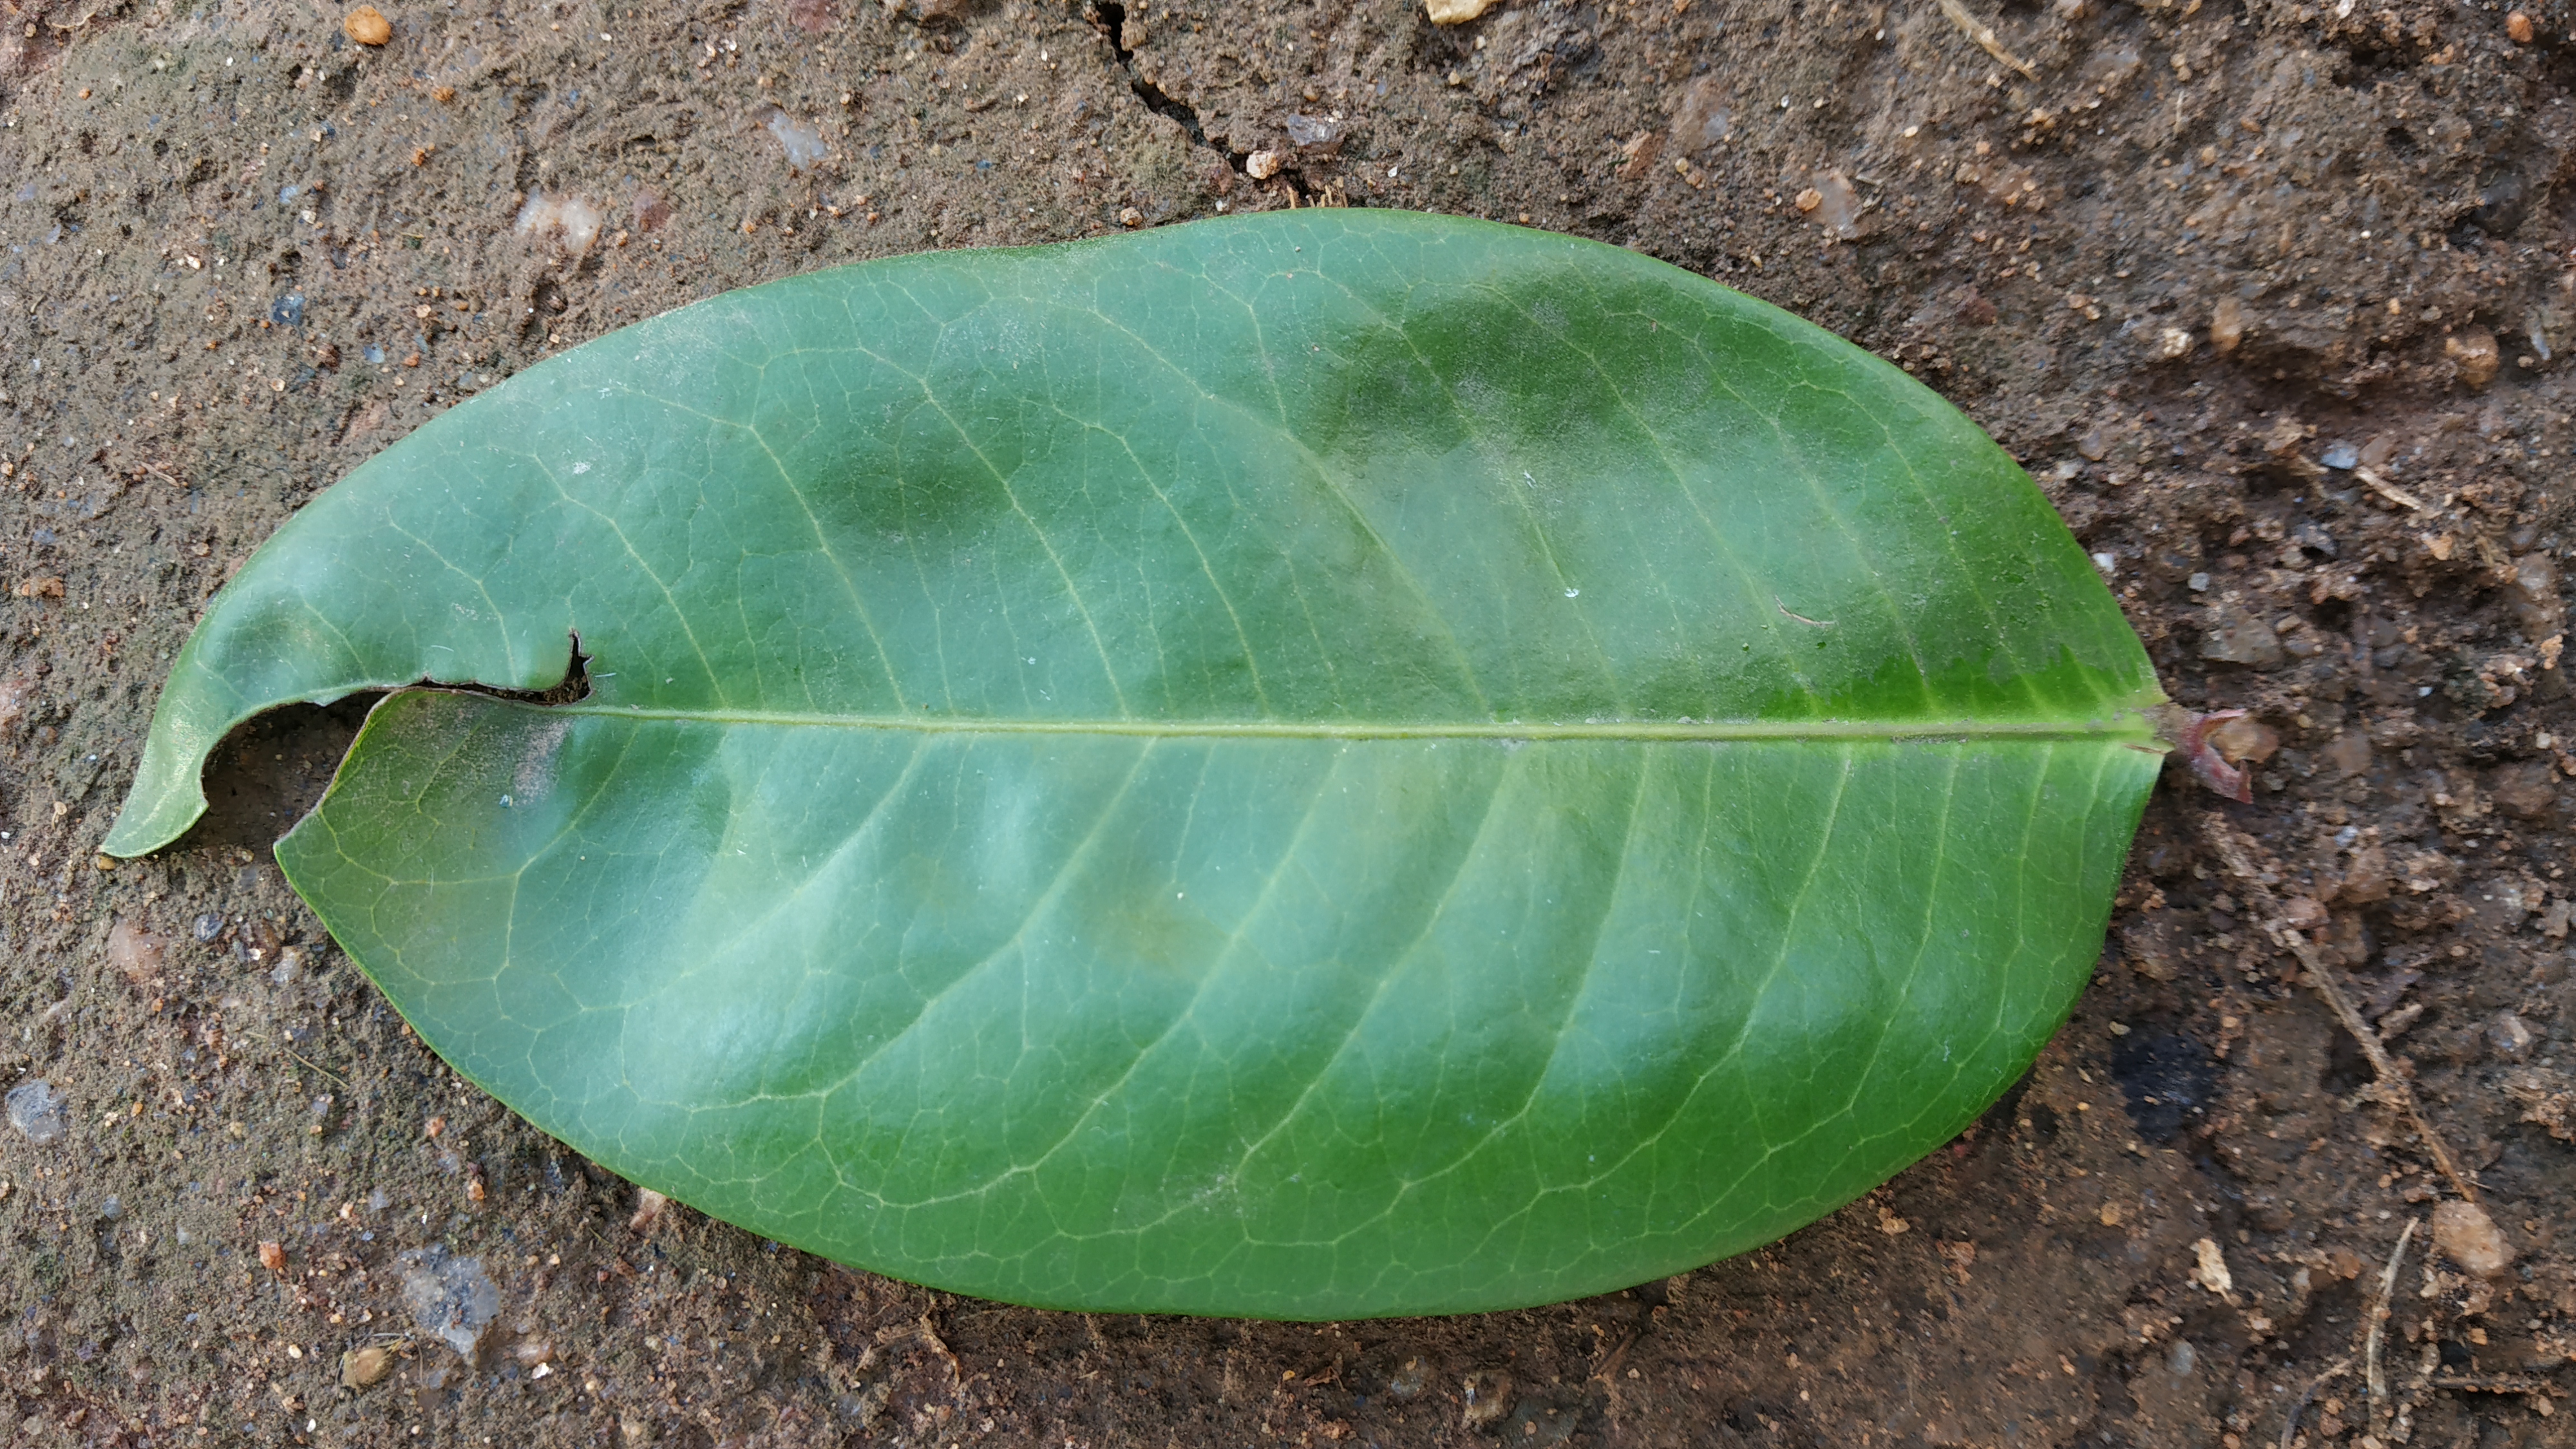
Plant: kepala